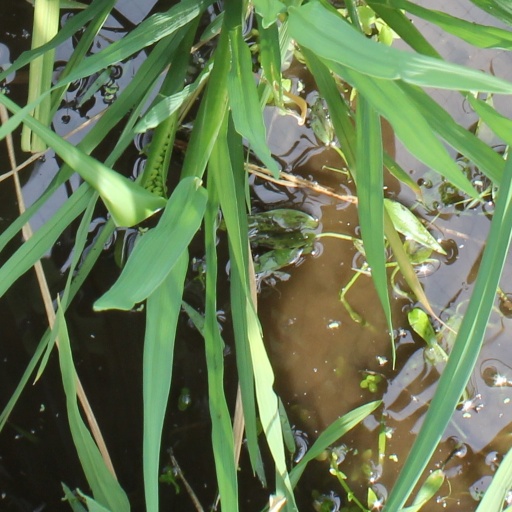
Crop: rice